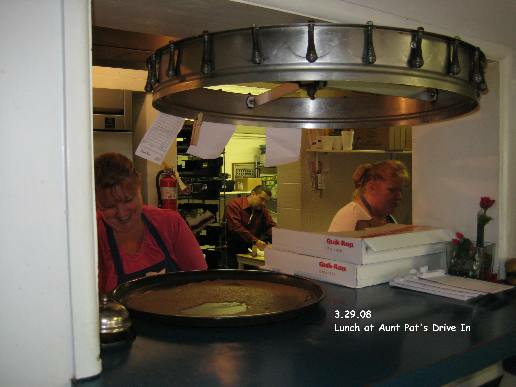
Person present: Yes